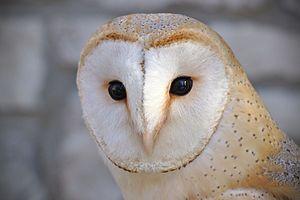
Tête d'une (Tyto alba) à la fauconnerie Sky Hunter de Flémalle en Belgique.